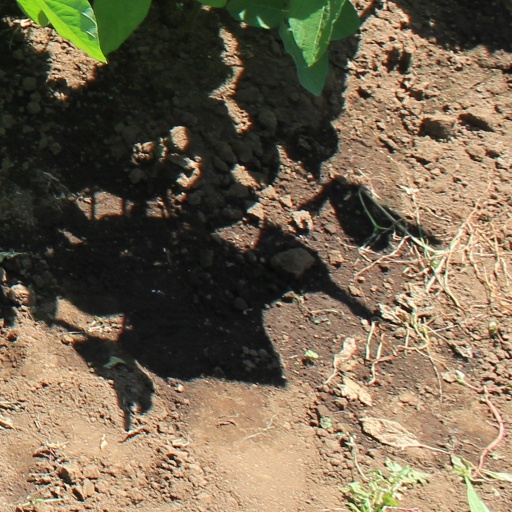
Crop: soybean